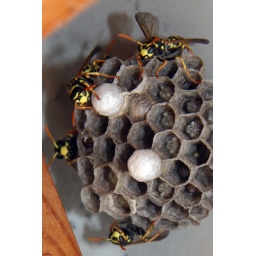
Wasp nest in my roof window